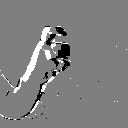
ASL letter: x